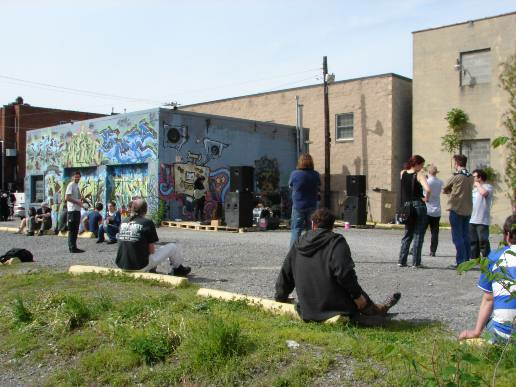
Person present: Yes